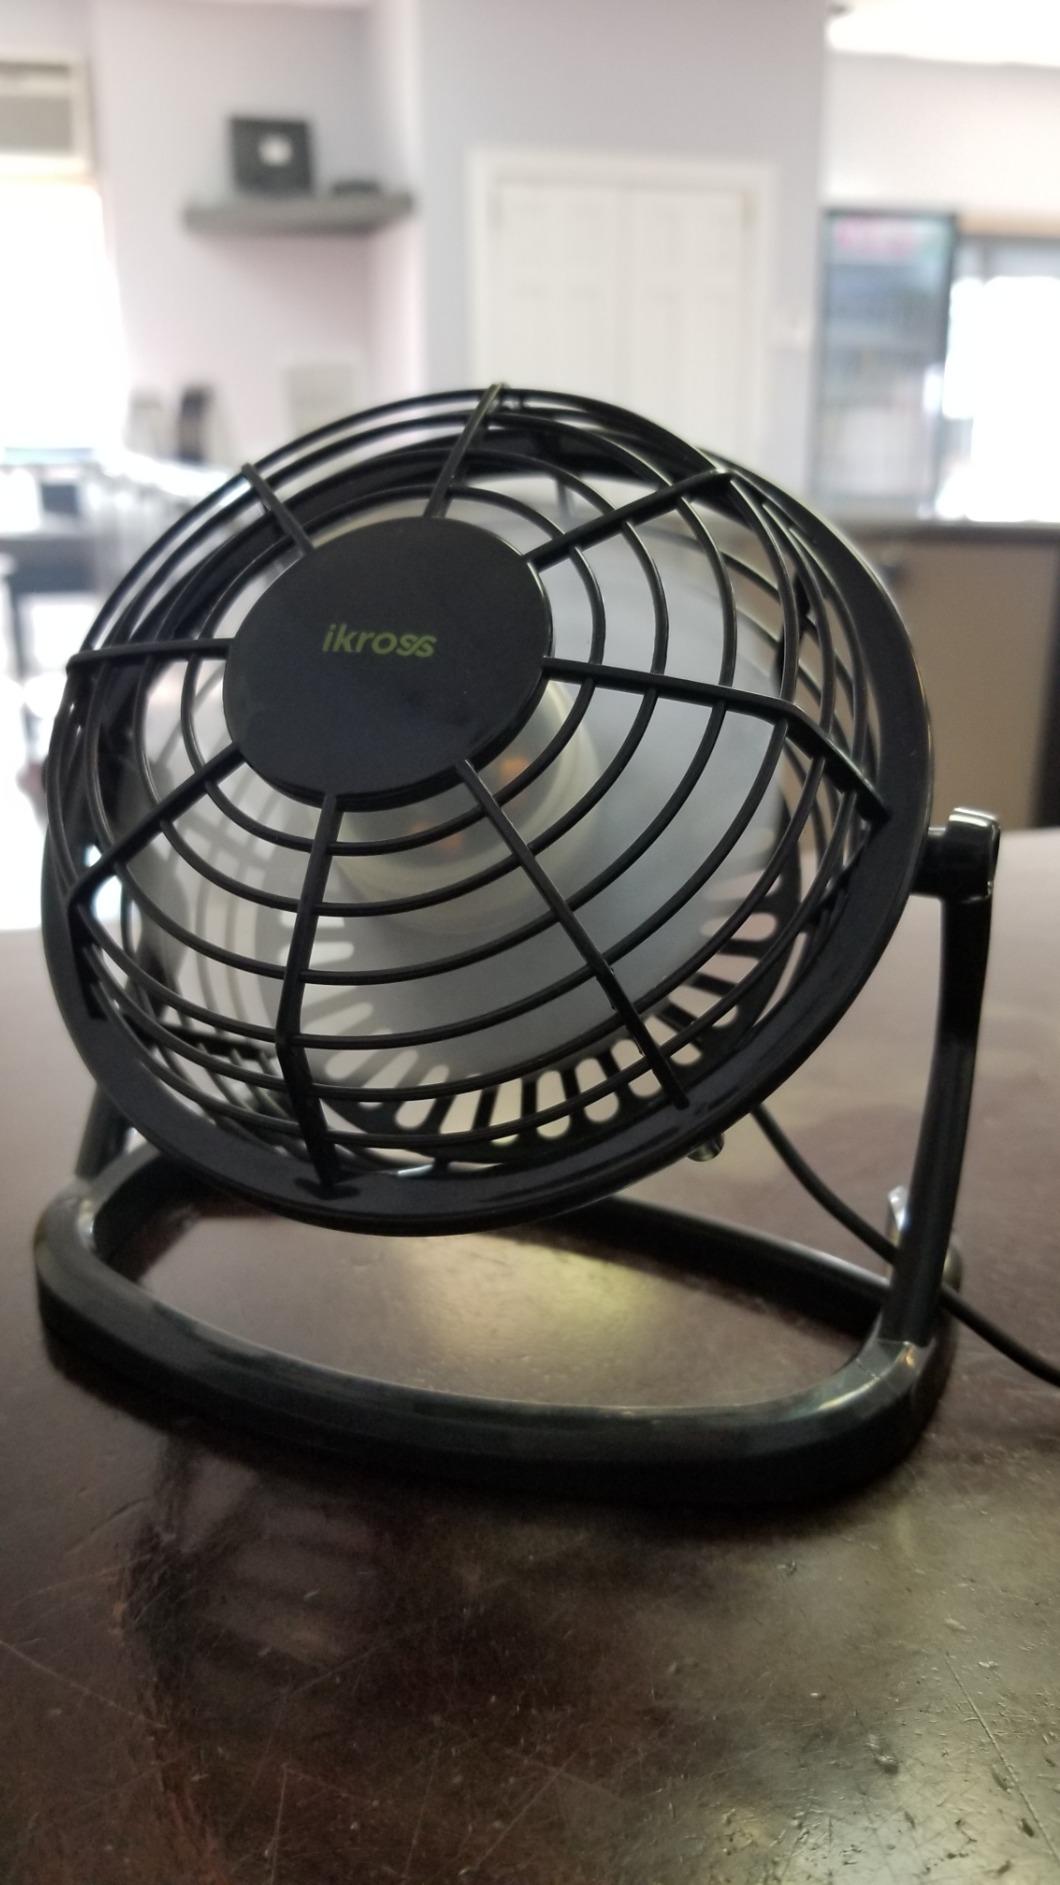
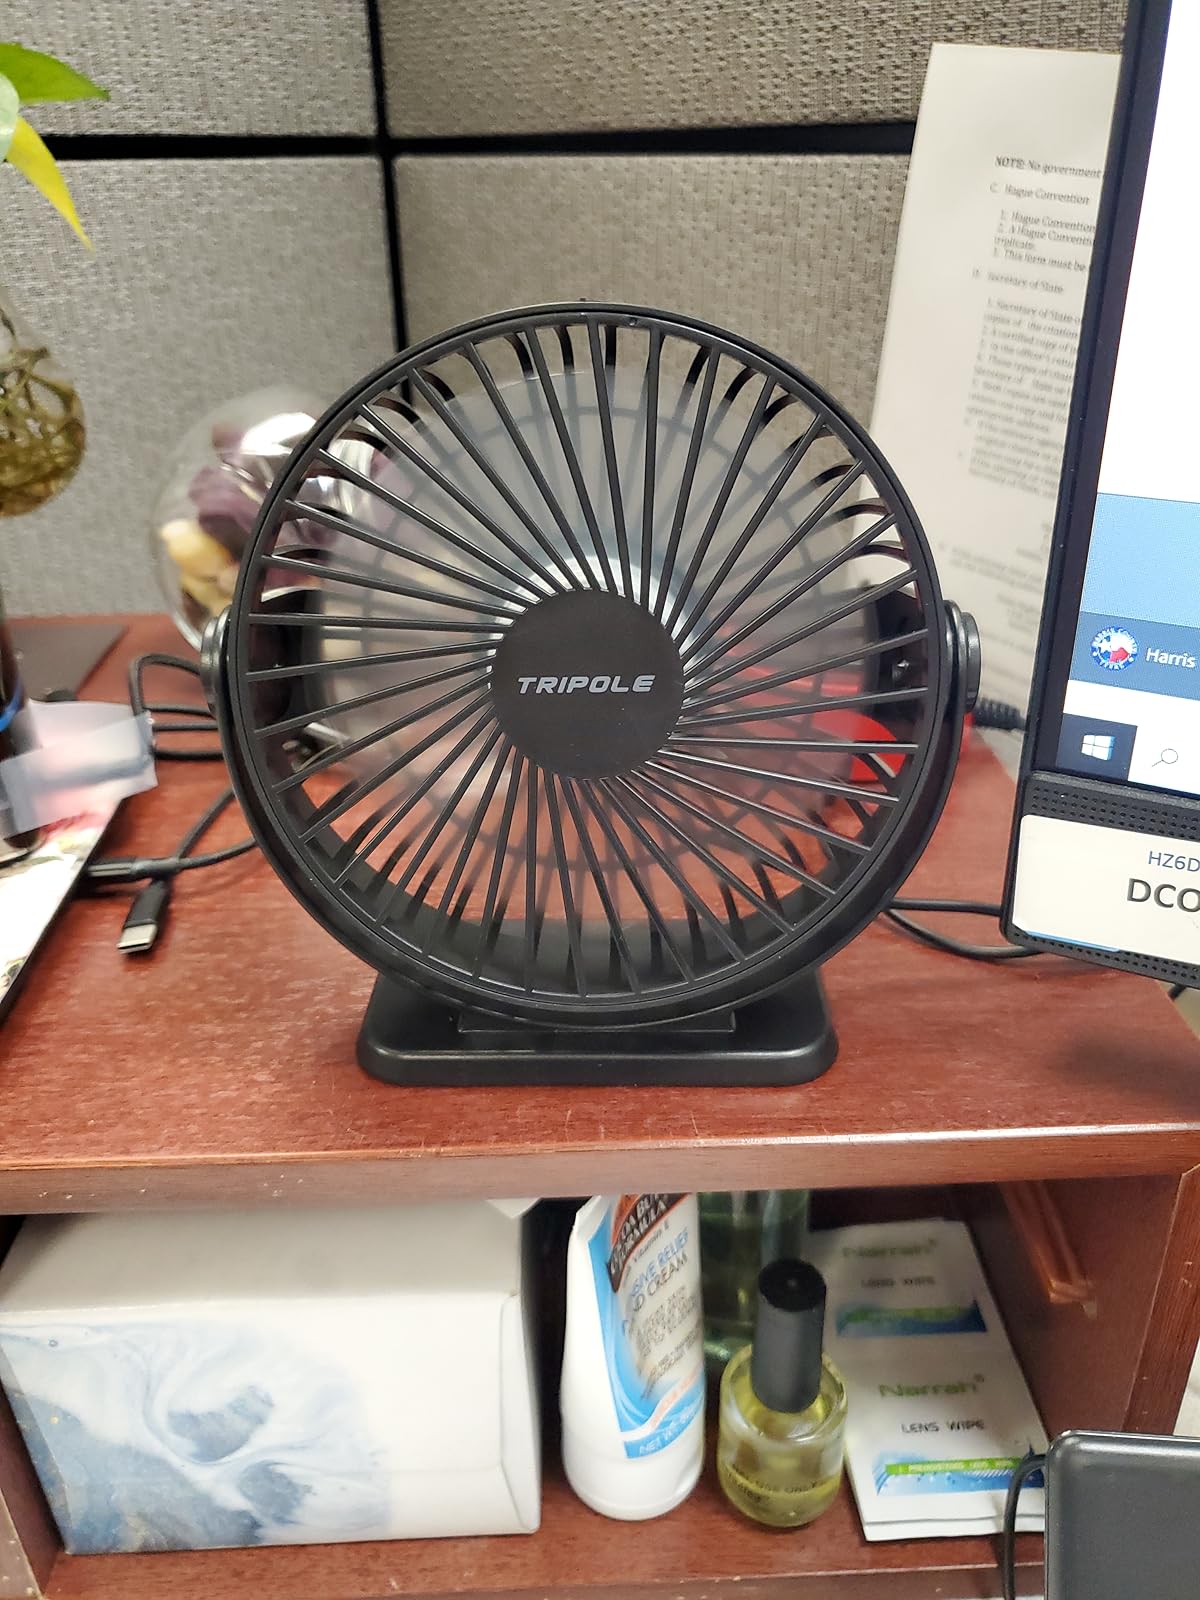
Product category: fan
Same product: no